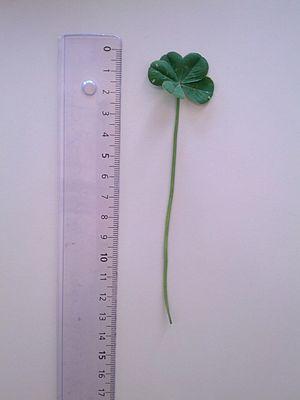
Trèfle à 5 feuilles avec règle graduée en centimètres.
Les trèfles sont des plantes herbacées de la famille des Fabacées, appartenant au genre Trifolium.